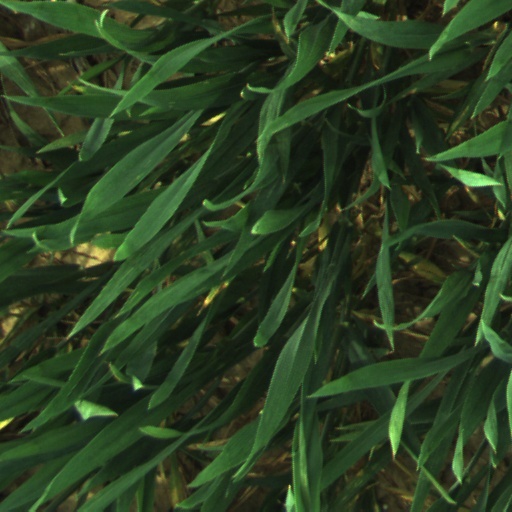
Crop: wheat